Valmy Thomas

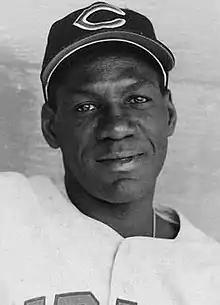

Valmy Thomas (October 21, 1925 – October 16, 2010) was a Major League Baseball catcher. Thomas was the first Virgin Islander to play in the major leagues; his mother gave birth to Thomas in Santurce, Puerto Rico, because of better medical care available there, returning to their native Saint Croix immediately after his birth.